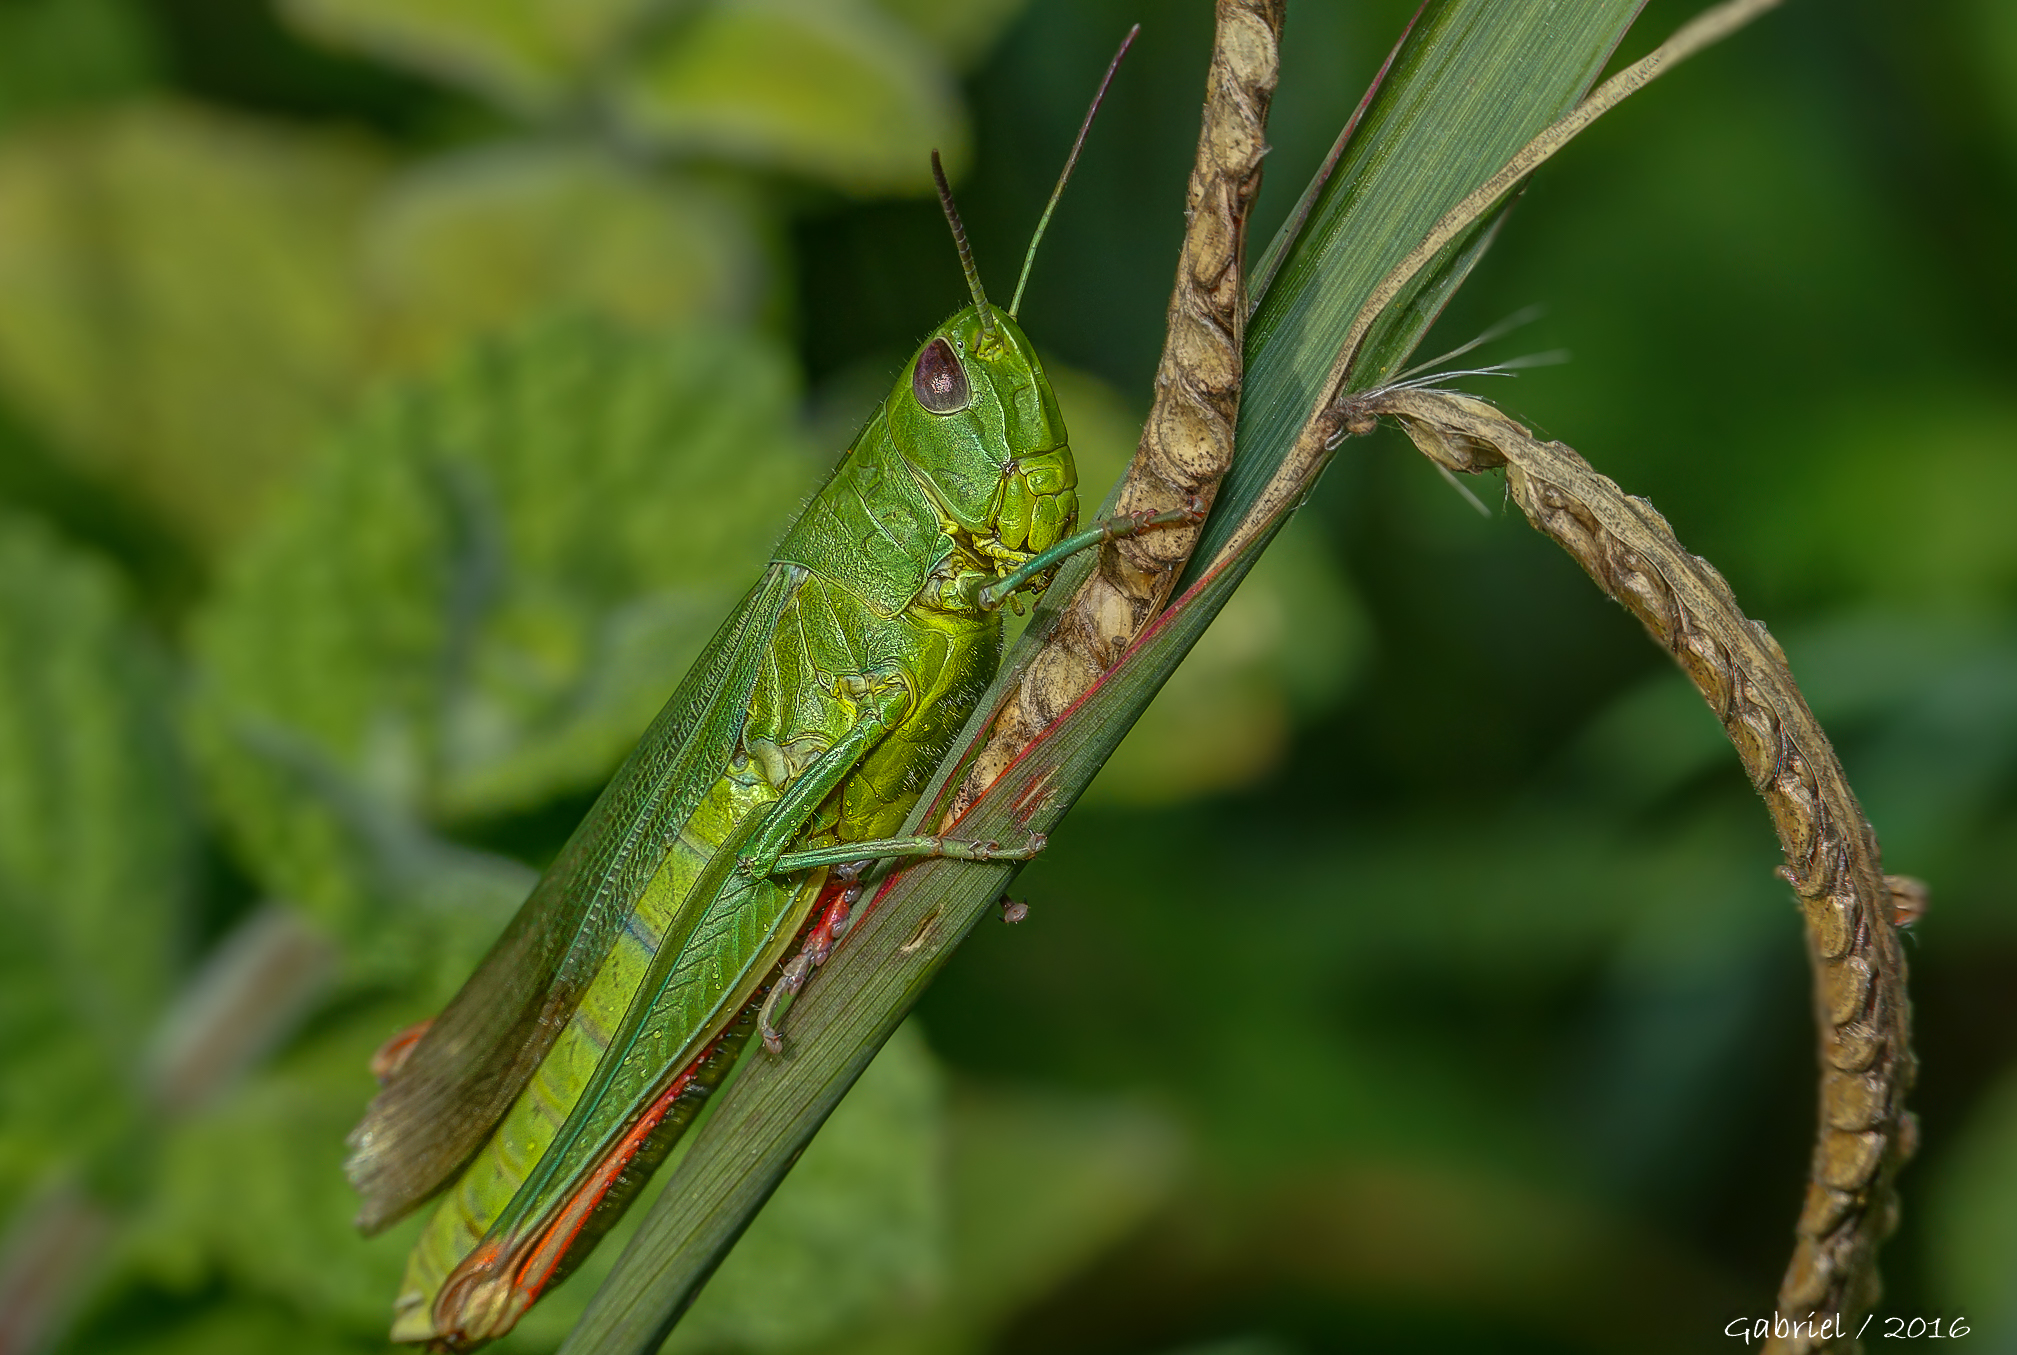
nature, wildlife, green, insect, macro, fauna, invertebrate, close up, animals, mantis, naturaleza, damselfly, grasshopper, locust, ggl1, gaby1, xovesphoto, sonydscrx10iii, sonyrx10iii, rx10iii, rx10m3, animales, hoyapro1macro, hoyamacro, saltamontes, macro photography, dactyloidae, plant stem, cricket like insect